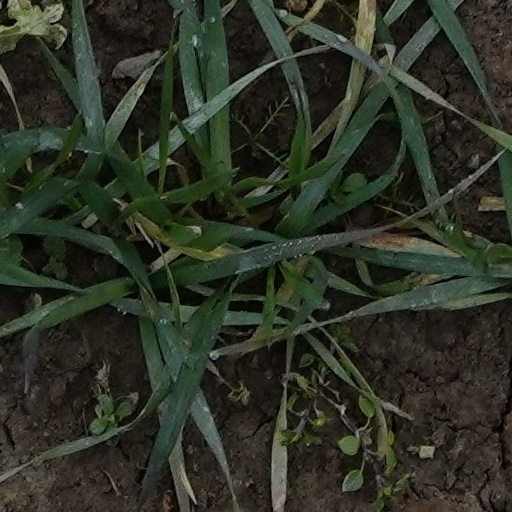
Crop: wheat